Tatry Running Tour

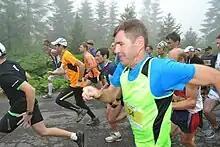
2011

Maps and profile